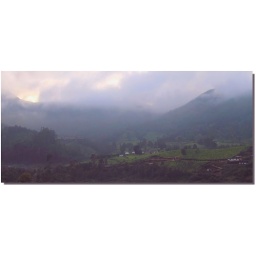
The valley was fast disappearing in evening mist. The sky beyond the far mountain glowed orange-purple.